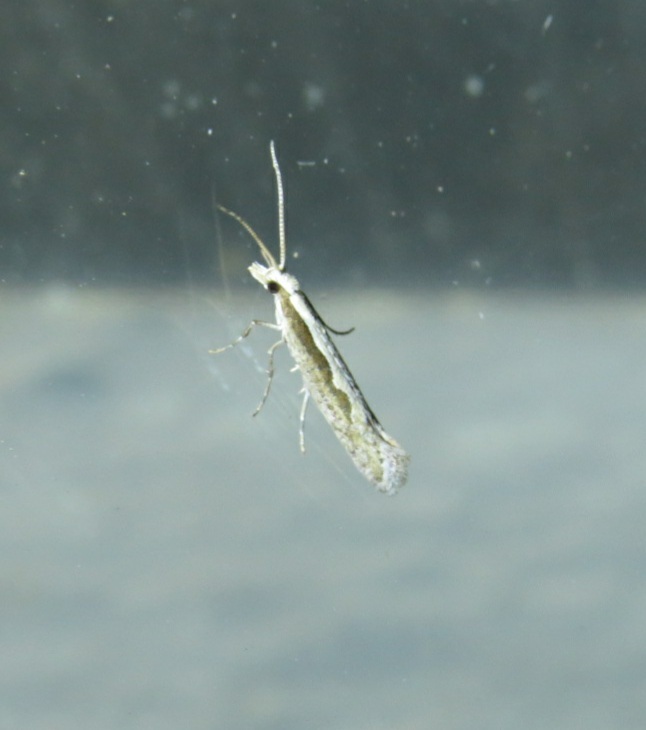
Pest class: diamondback_moth